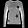
Label: Pullover